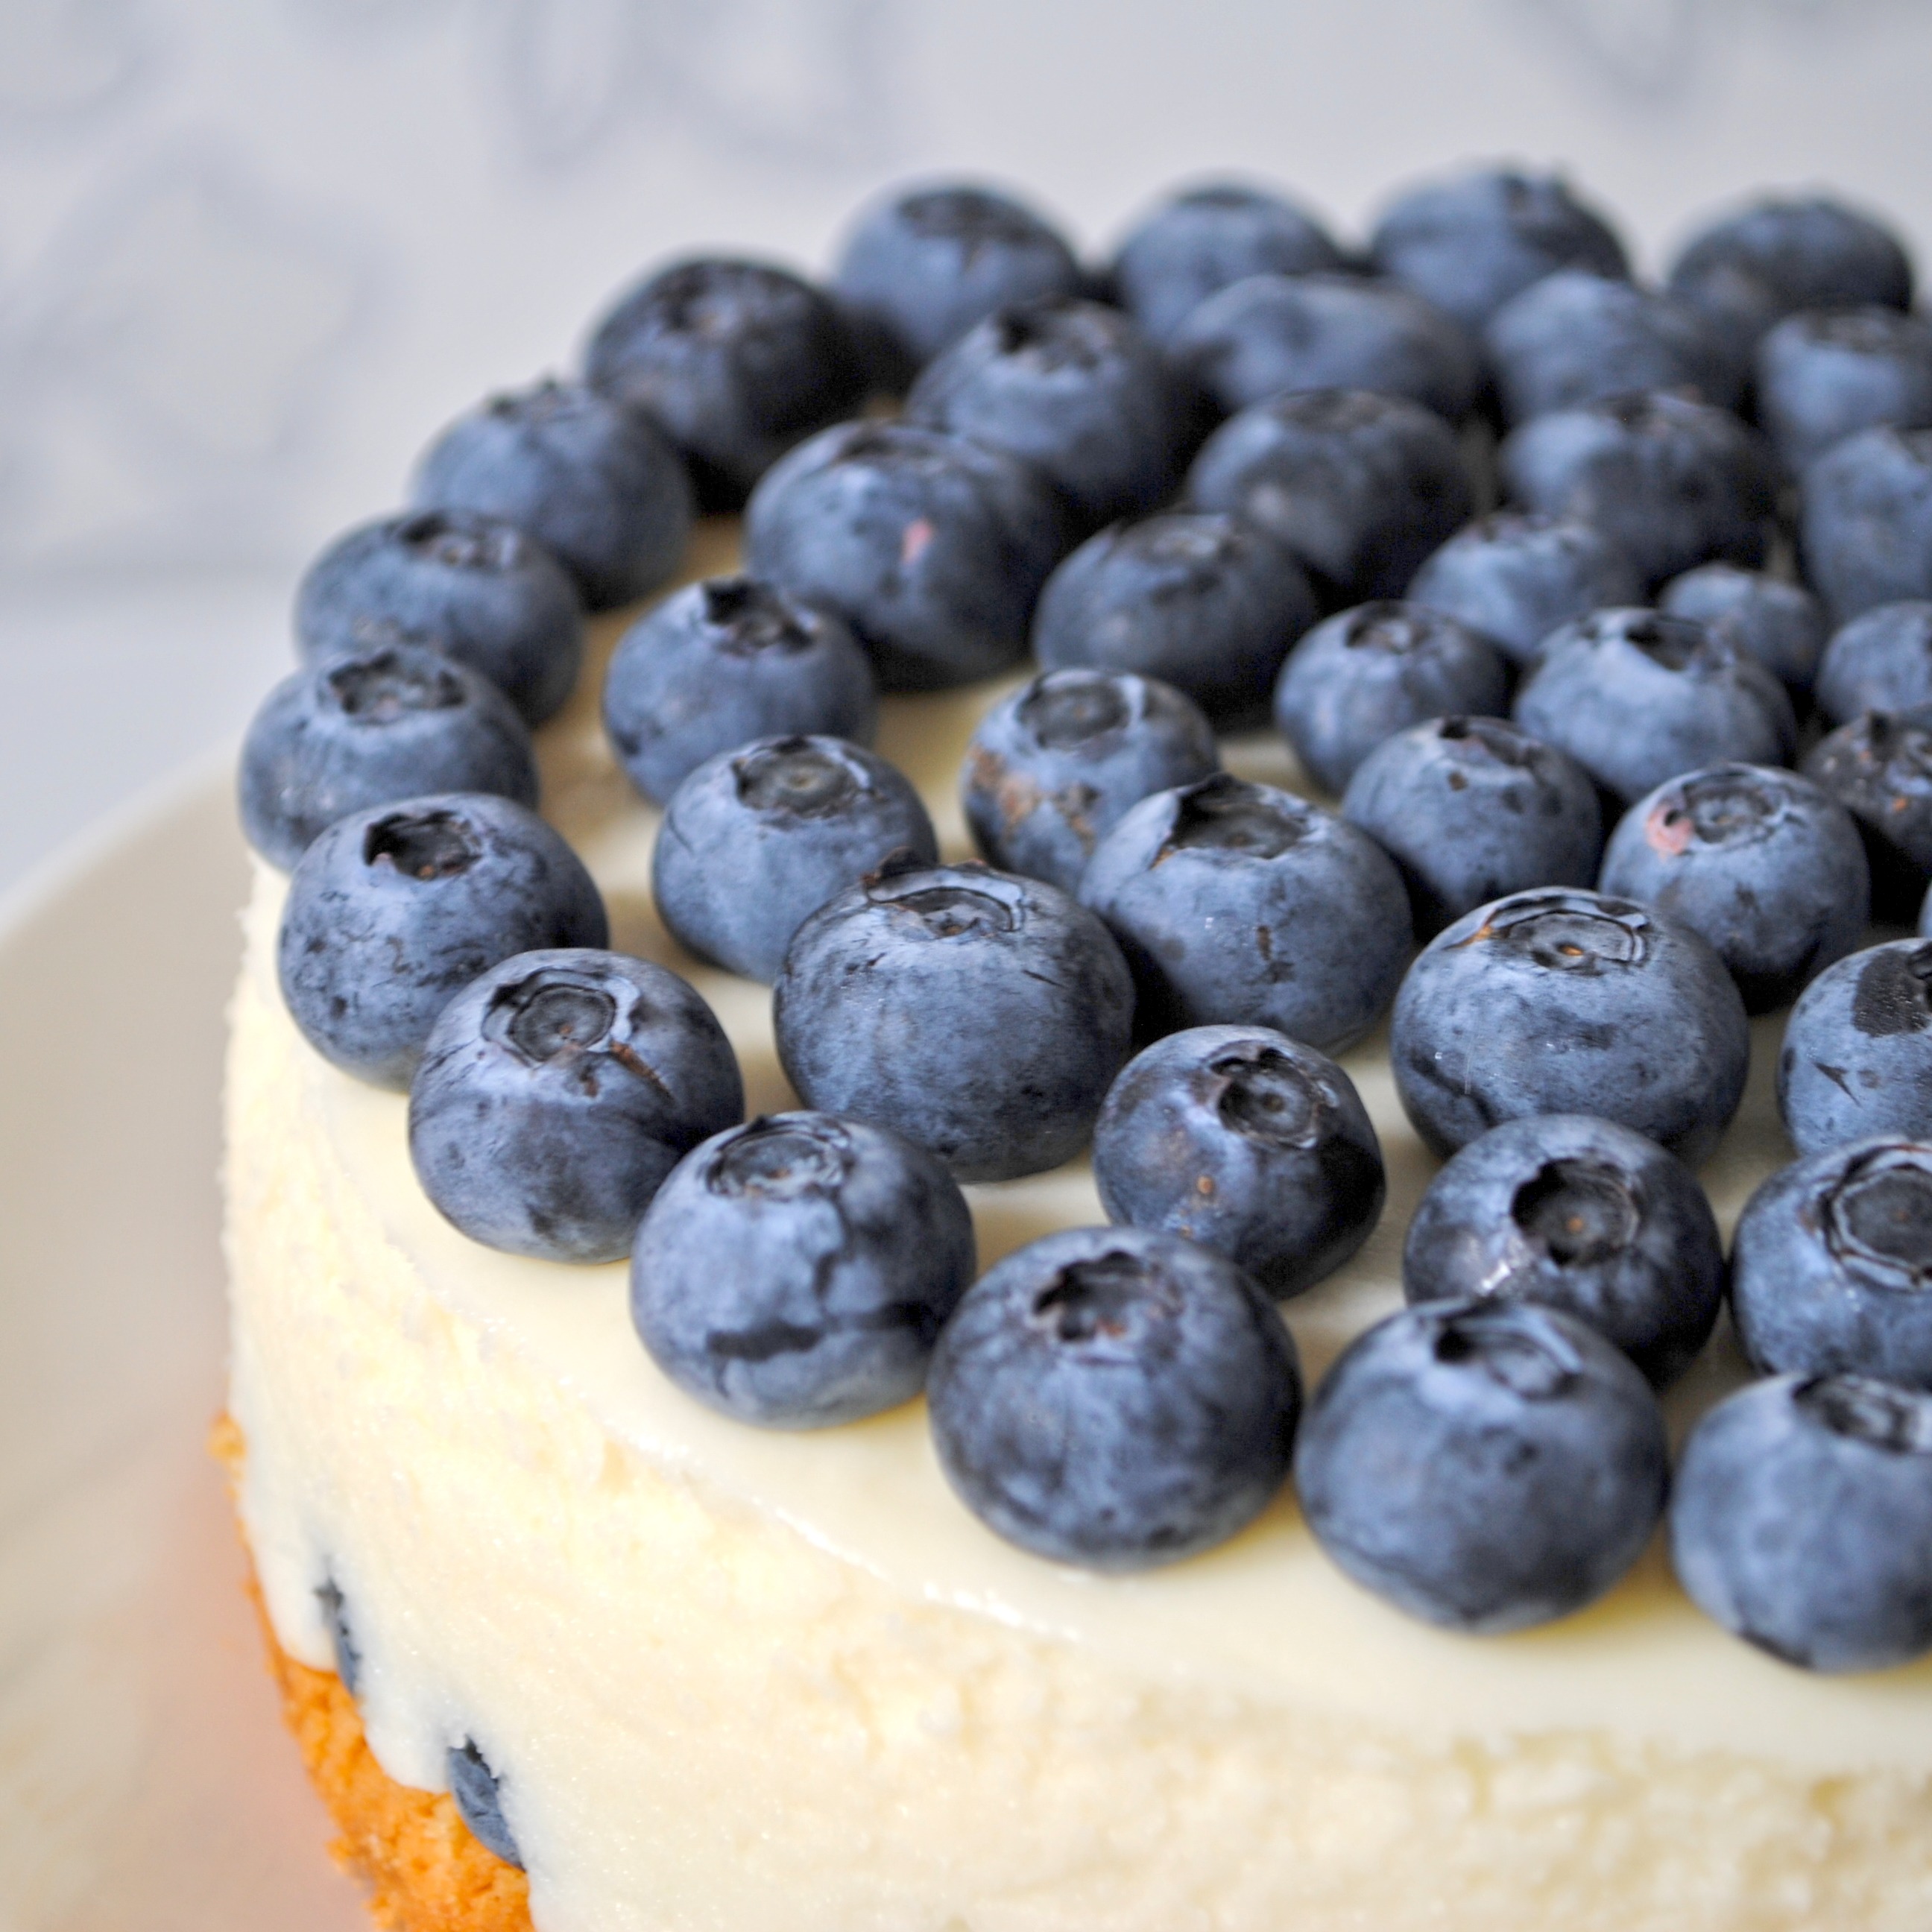
plant, fruit, berry, sweet, food, produce, blueberry, blue, dessert, cake, blackberry, berries, blueberries, edible, cheesecake, frutti di bosco